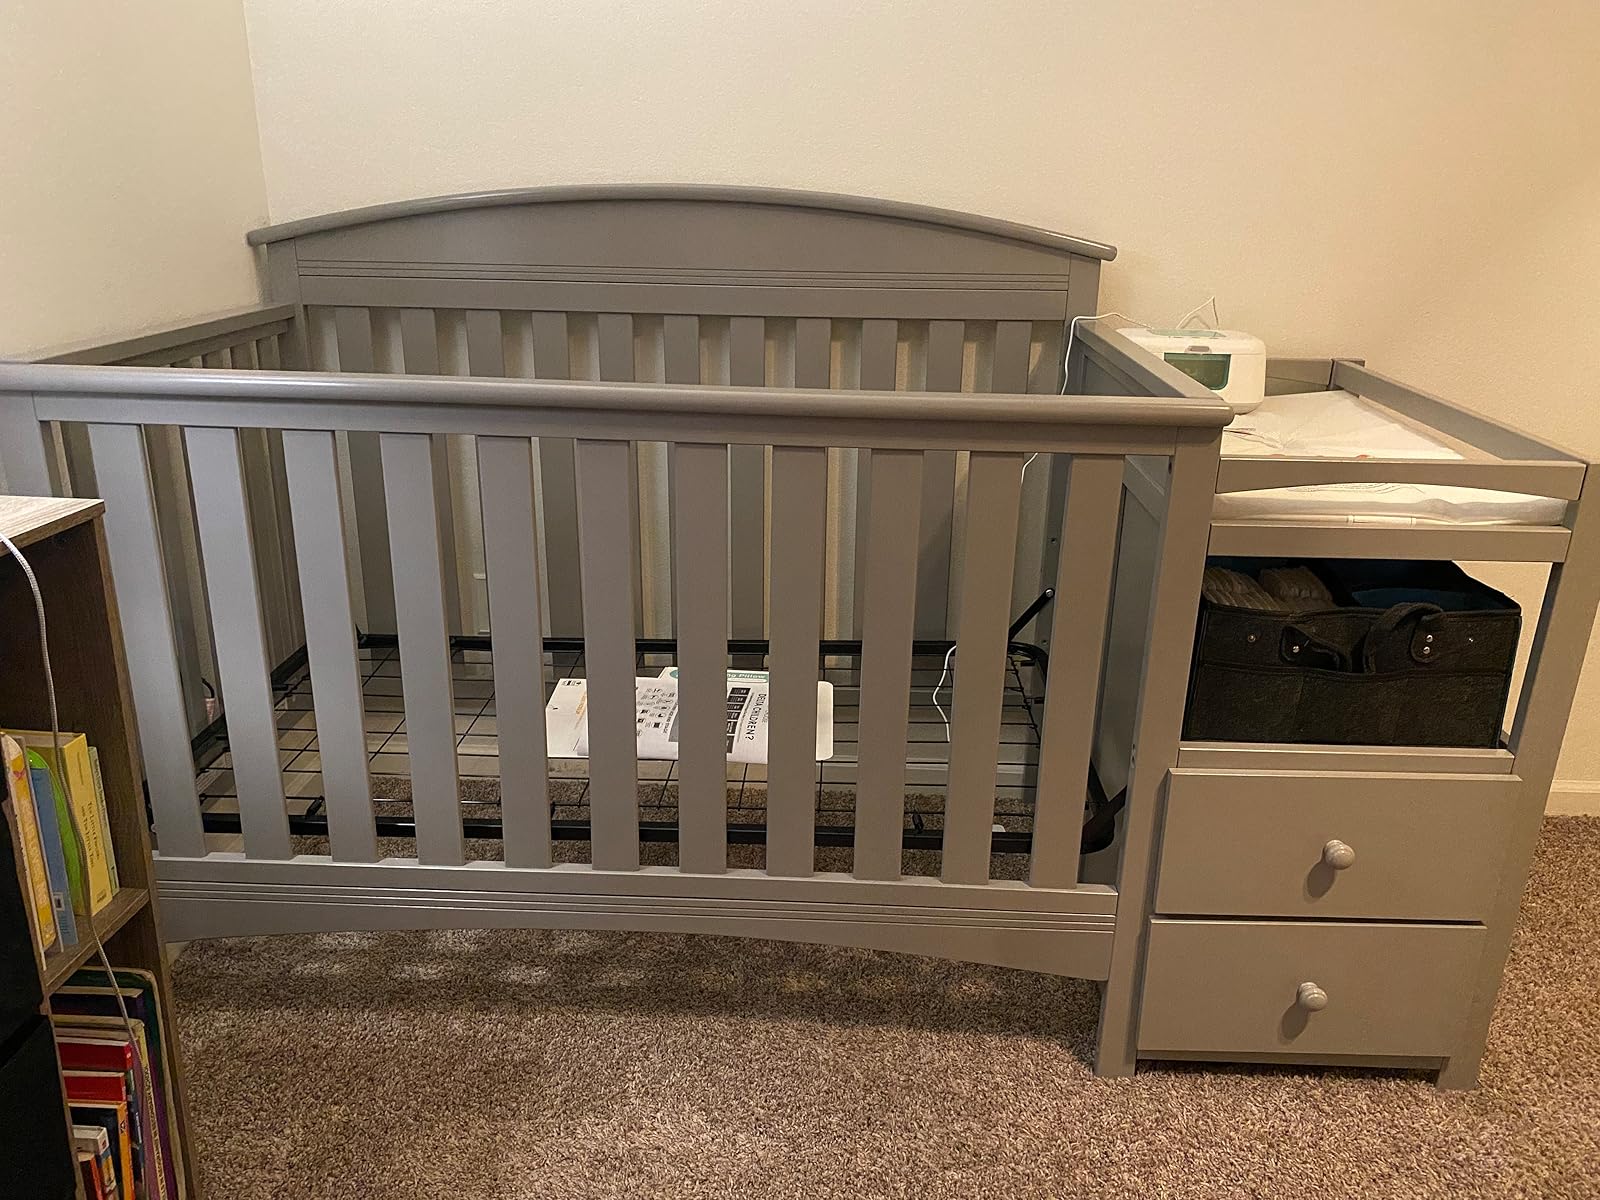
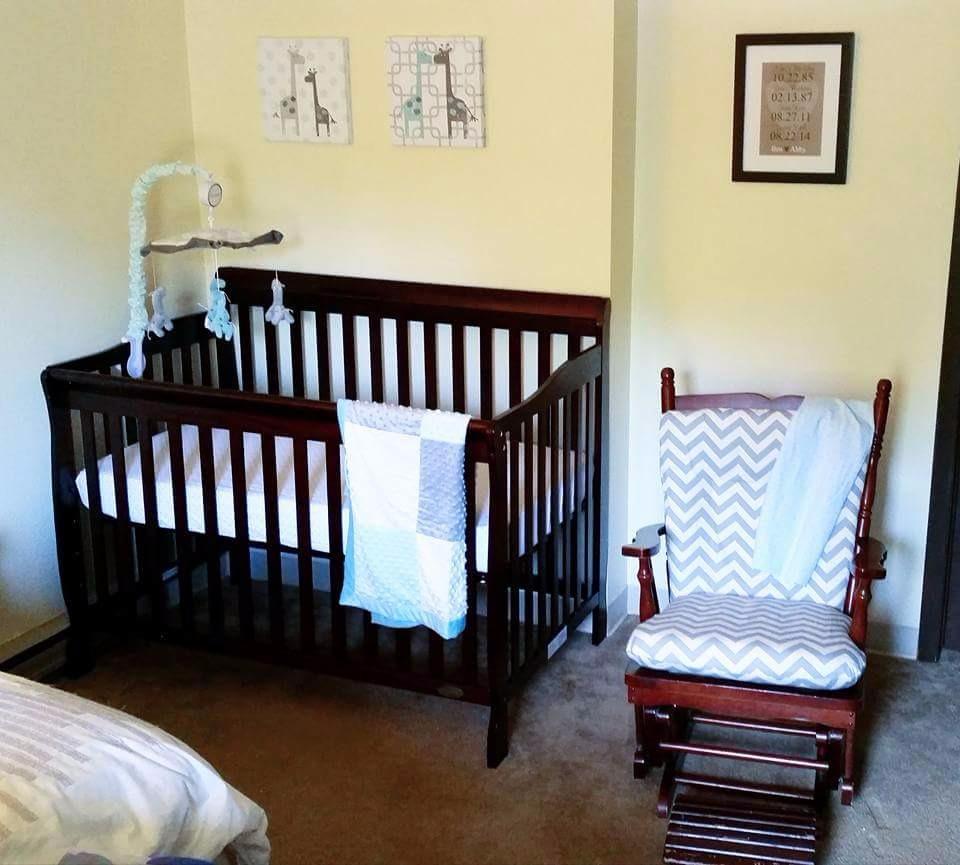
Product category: products_crib
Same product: no